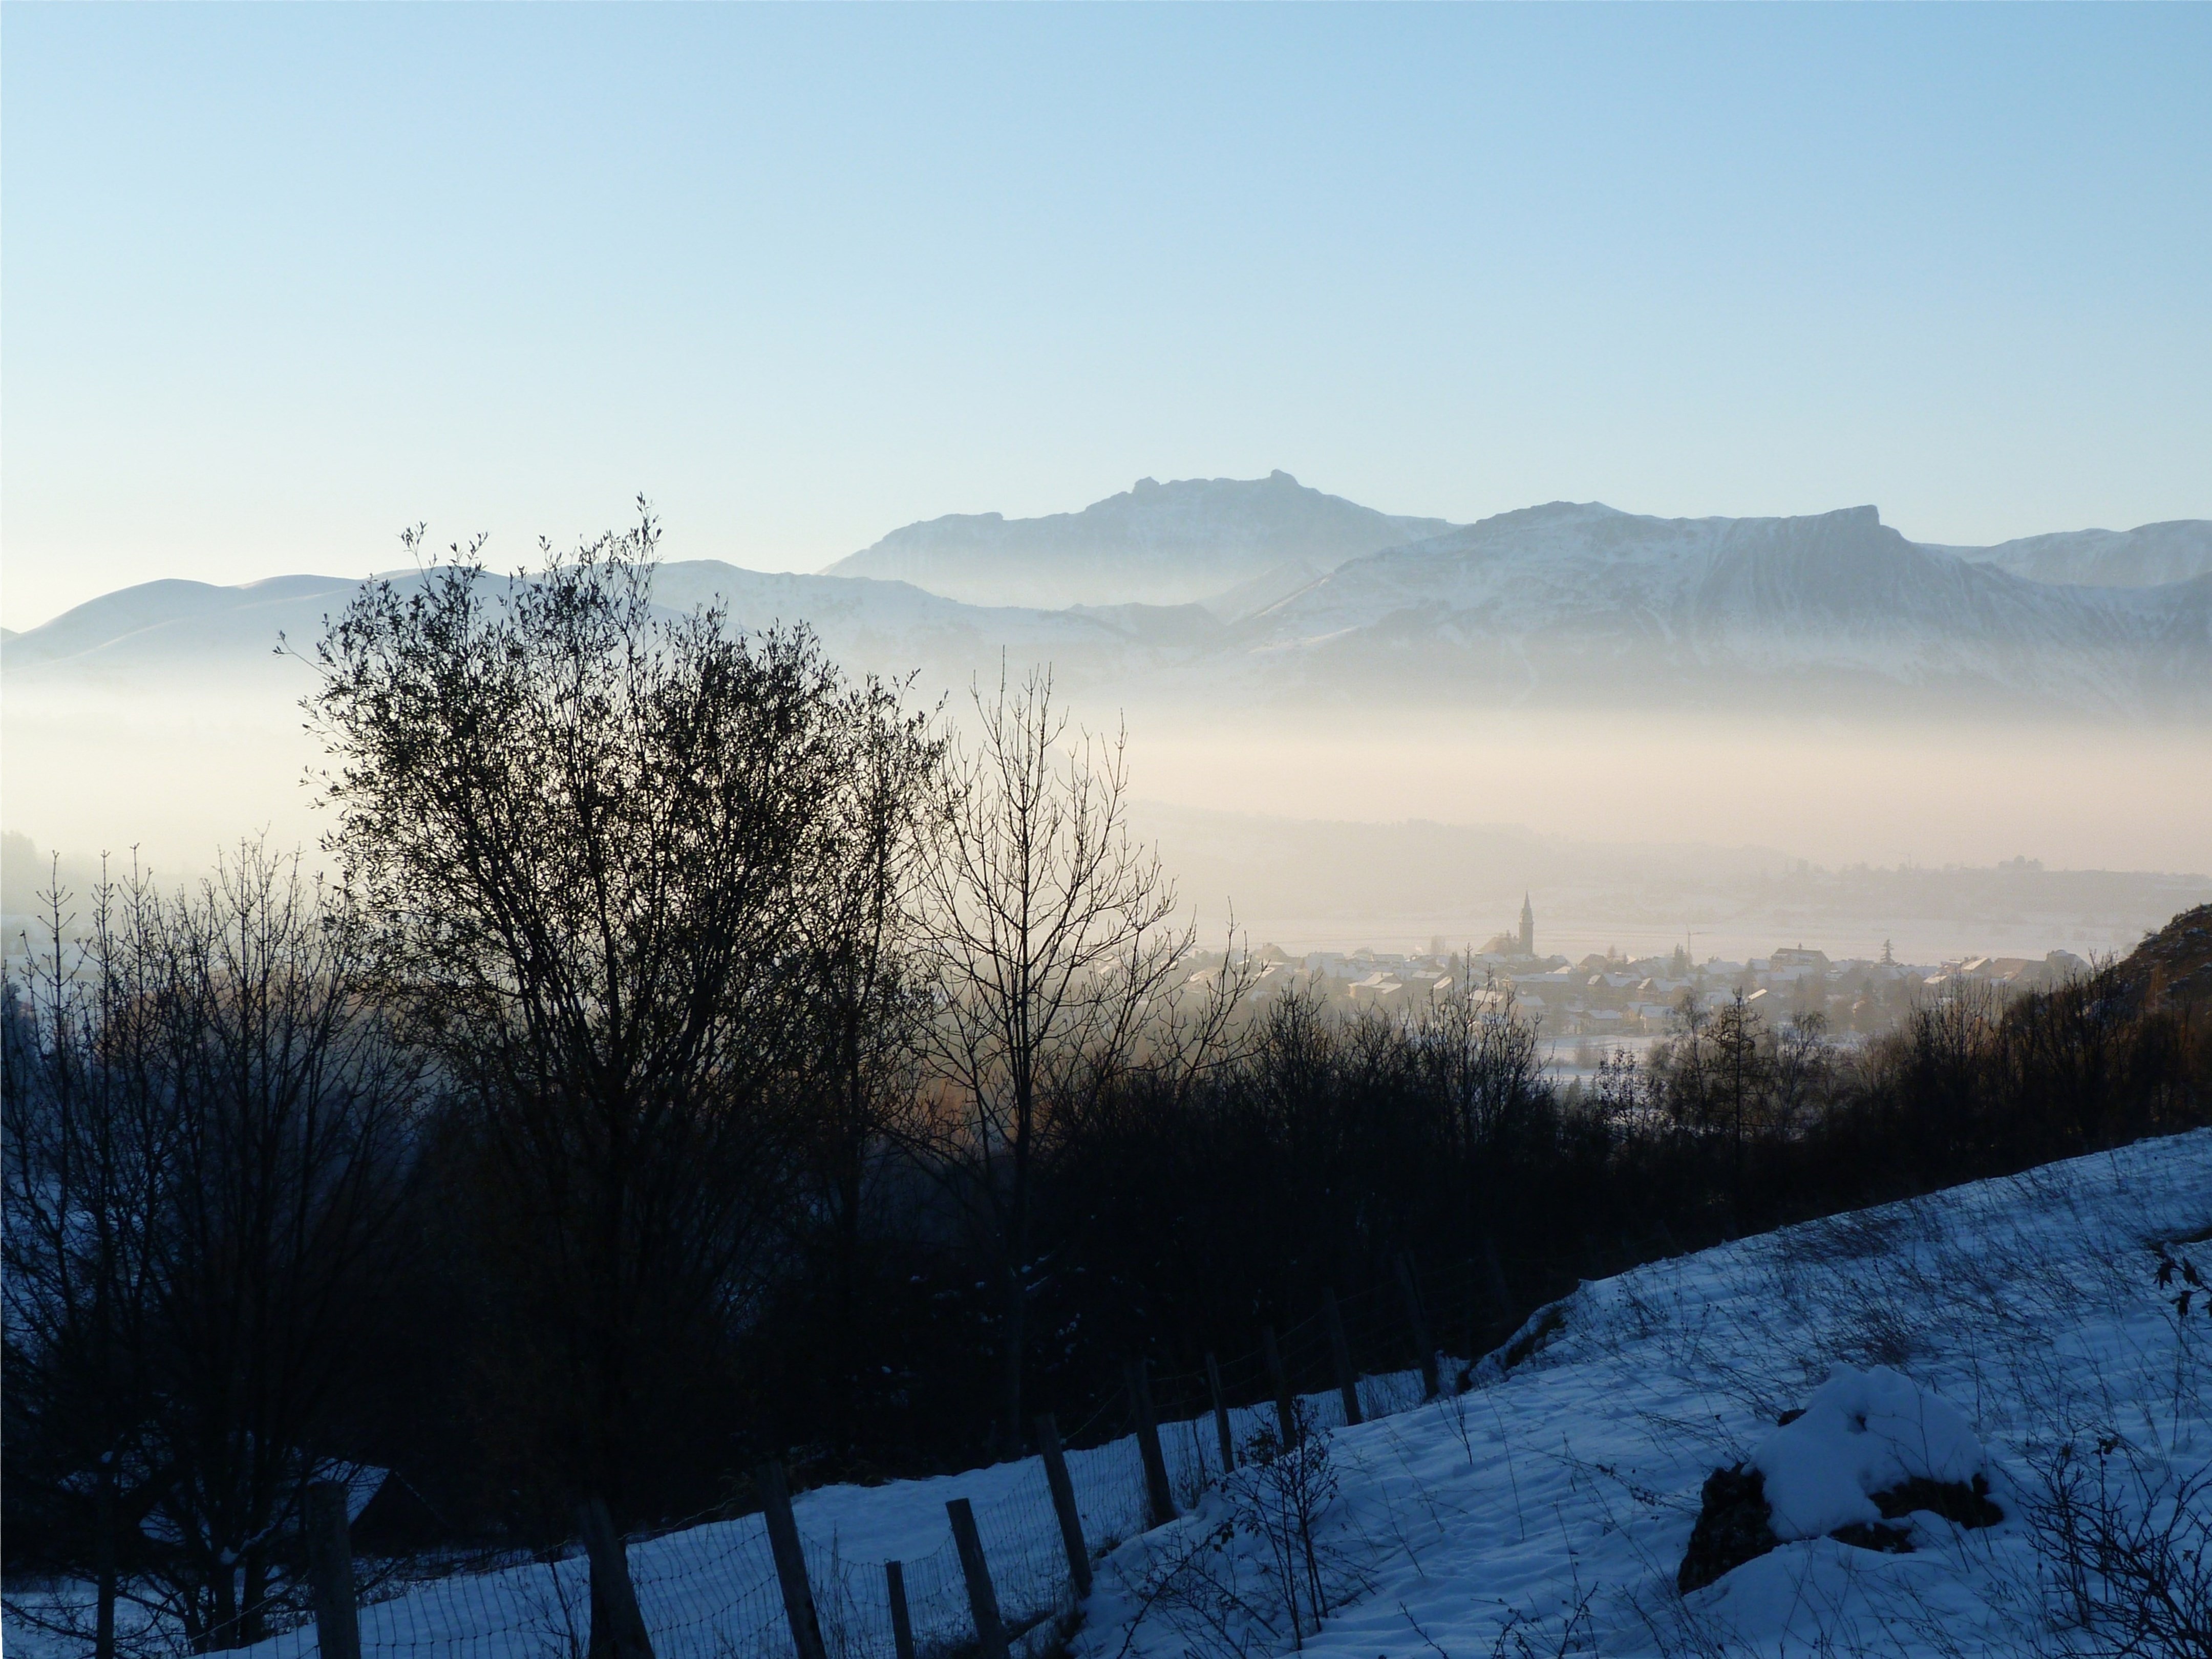
landscape, tree, nature, wilderness, mountain, snow, cold, winter, mist, field, sunlight, morning, hill, frost, dawn, mountain range, ice, weather, season, ridge, summit, alps, freezing, atmospheric phenomenon, mountainous landforms